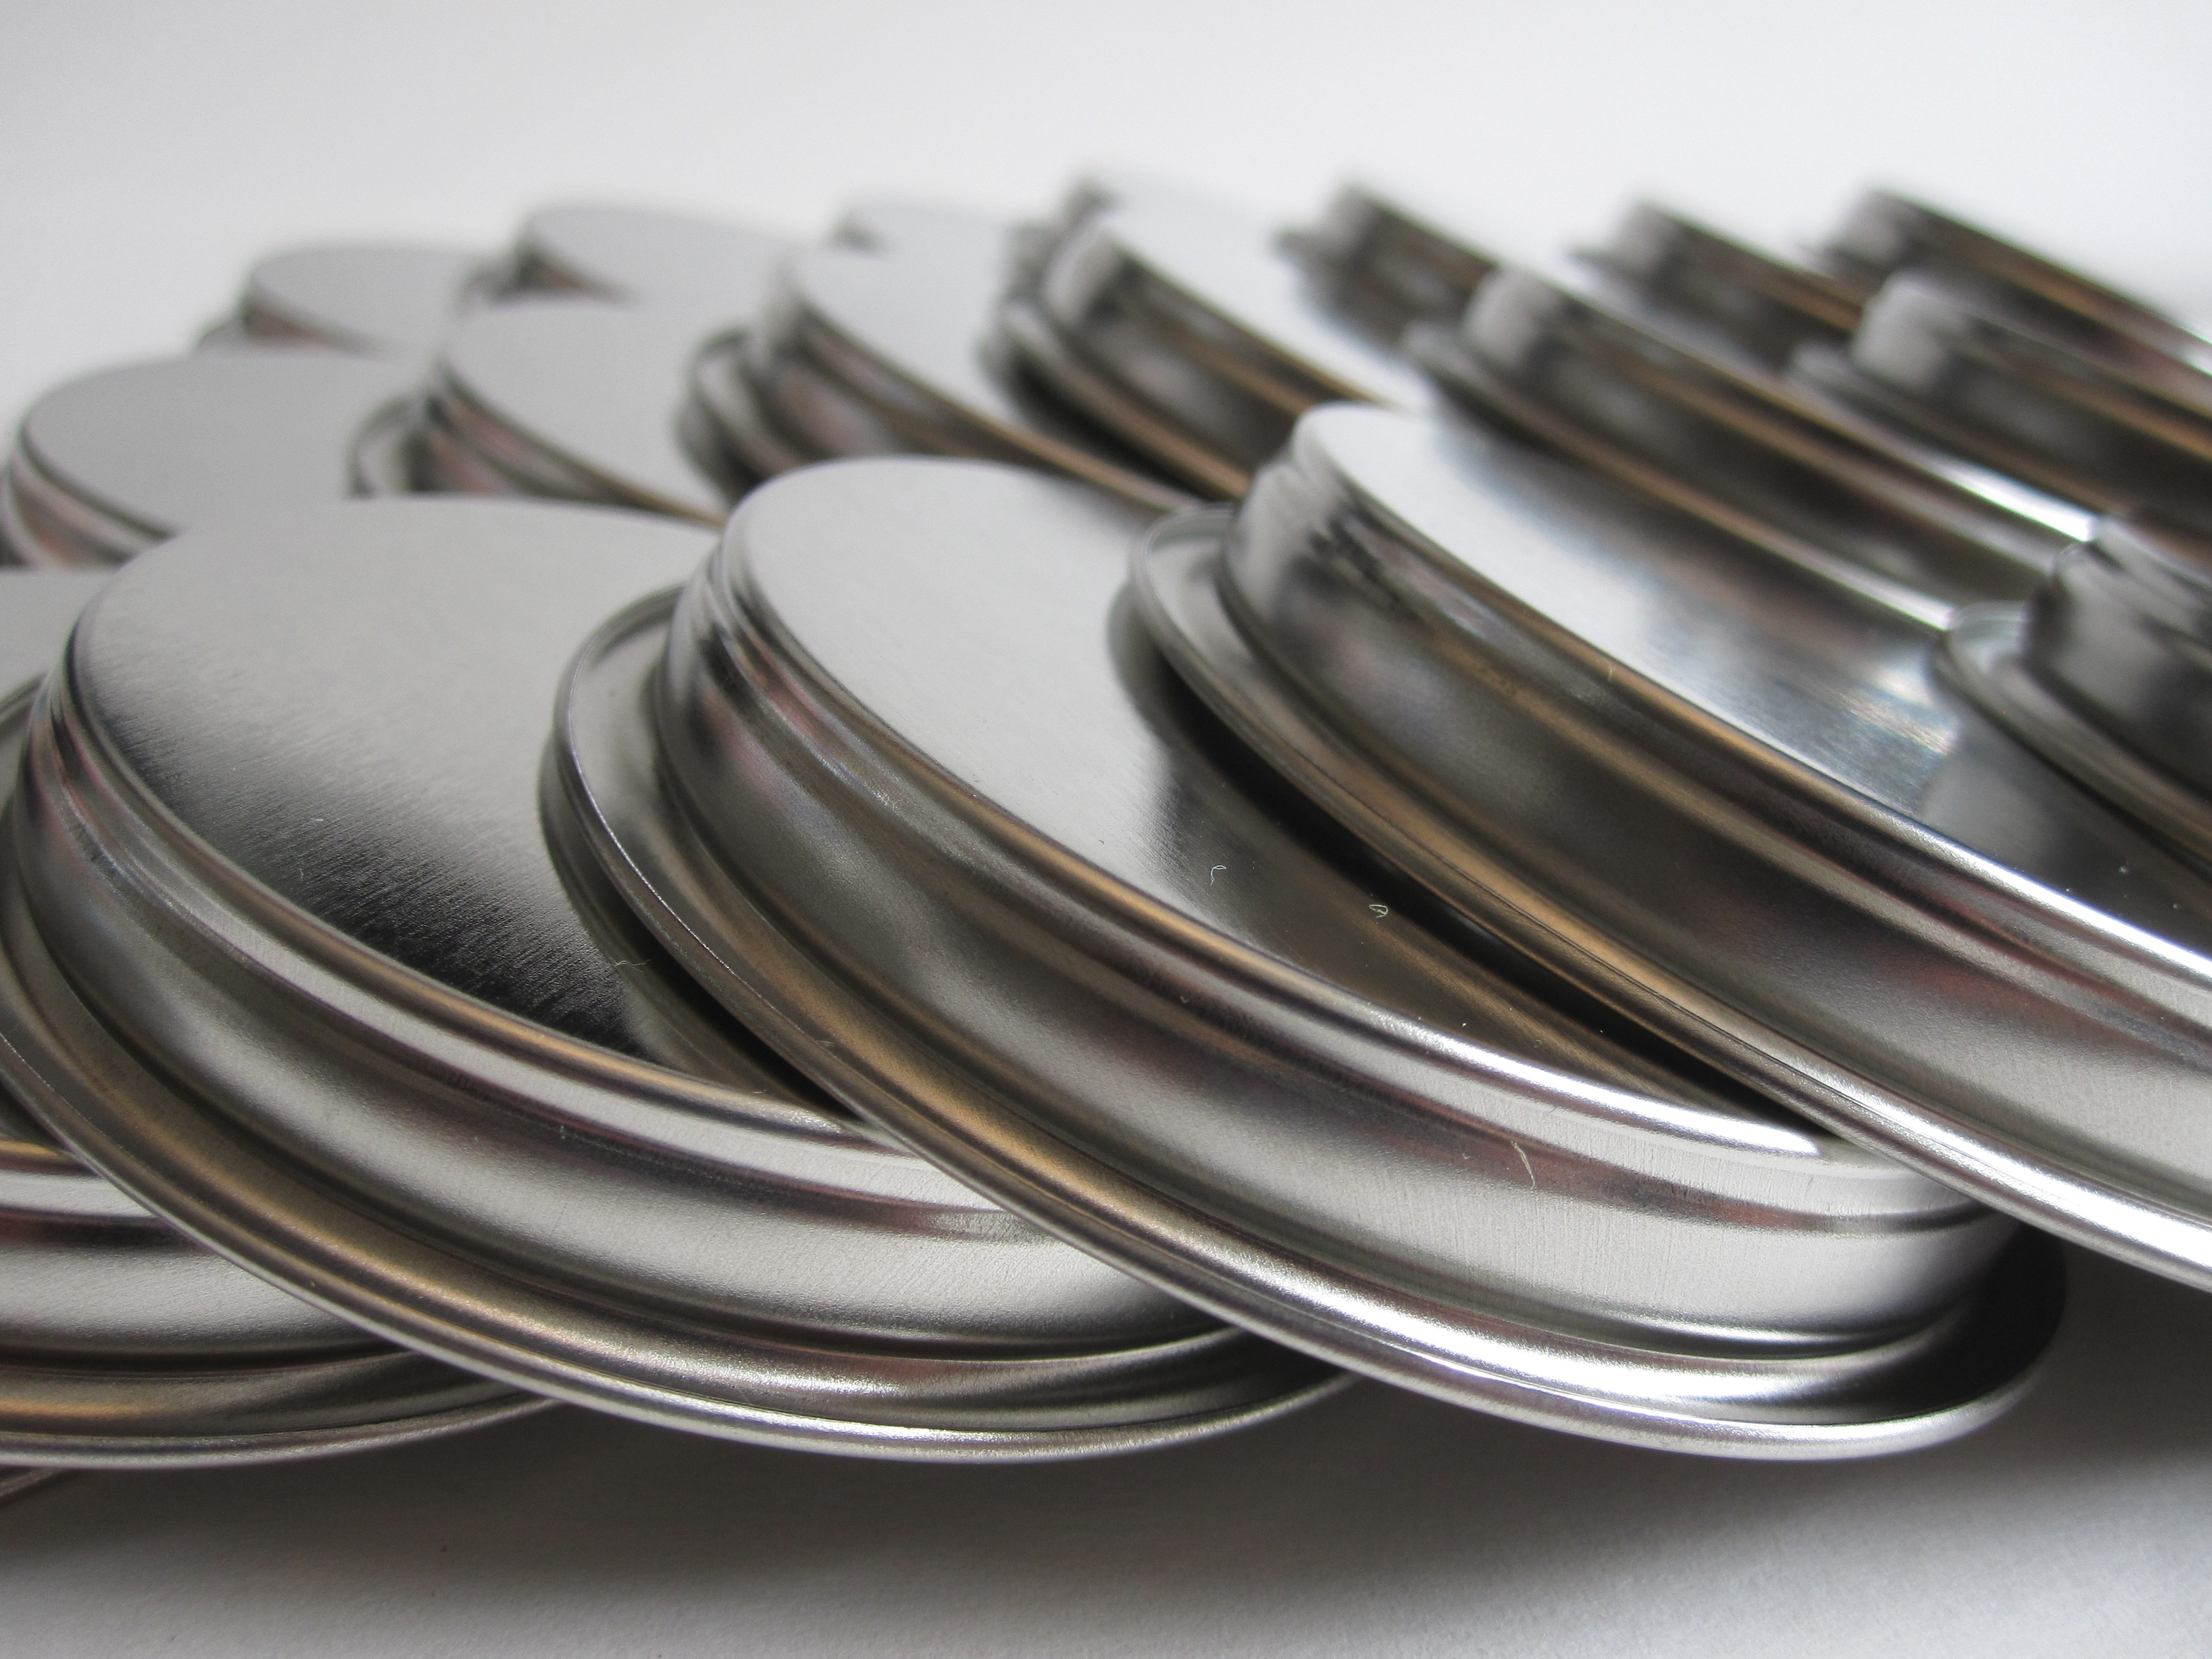
row, wheel, metal, font, silver, rows, closure, stacks, glance, lids, locking means